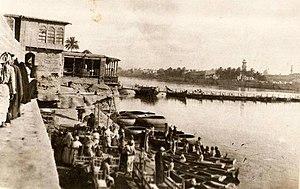
La 6ᵉ armée ottomane est une grande unité de l'armée ottomane créée à partir du commandement régional d'Irak. Elle combat pendant la Première Guerre mondiale en Orient où elle remporte la victoire de Kut-el-Amara. Décimée à la fin de la campagne de Mésopotamie, elle perd Bagdad et évacue le vilayet de Mossoul après l'armistice, une partie de ses hommes se joignant aux milices locales contre les chrétiens et les Britanniques.
Le Farhoud est une émeute sanglante contre les Juifs de Bagdad, alors capitale du royaume d'Irak.